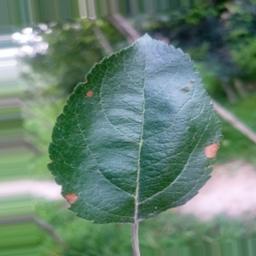
Label: Alternaria